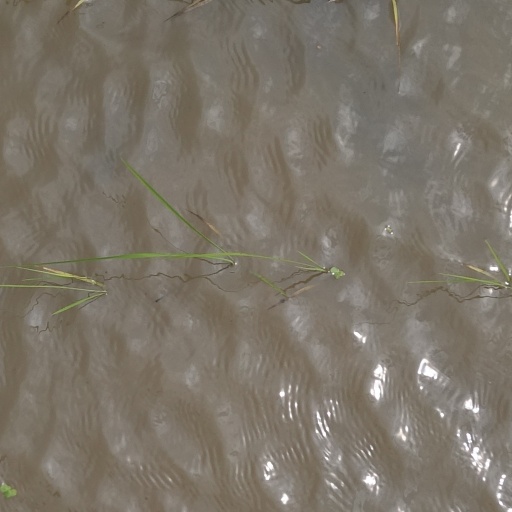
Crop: rice